Guaymas

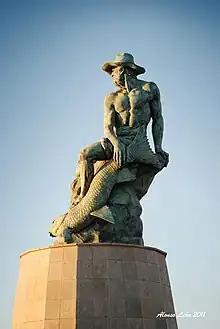
Statue of the Fisherman.

The other major plaza is the Plaza de los Tres Presidentes with statues of Plutarco Elías Calles, Adolfo de la Huerta and Abelardo L. Rodríguez all of whom are from near Guaymas. Facing this plaza is the Municipal Palace and a small concrete pier with the Statue of the Fisherman, on which is the lyrics of the song “La Barca de Guaymas.” This statue is considered to be emblematic to the city.